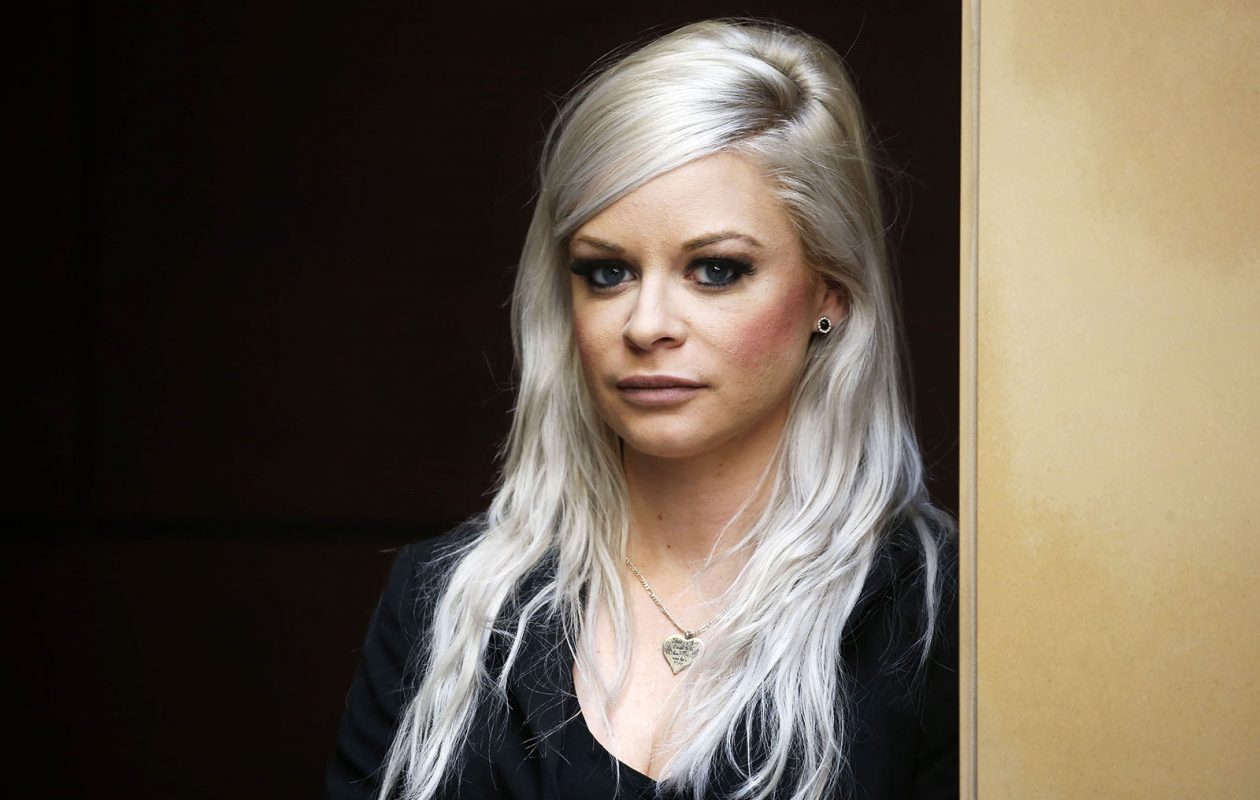
Gender: women